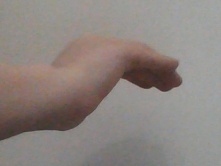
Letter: haa